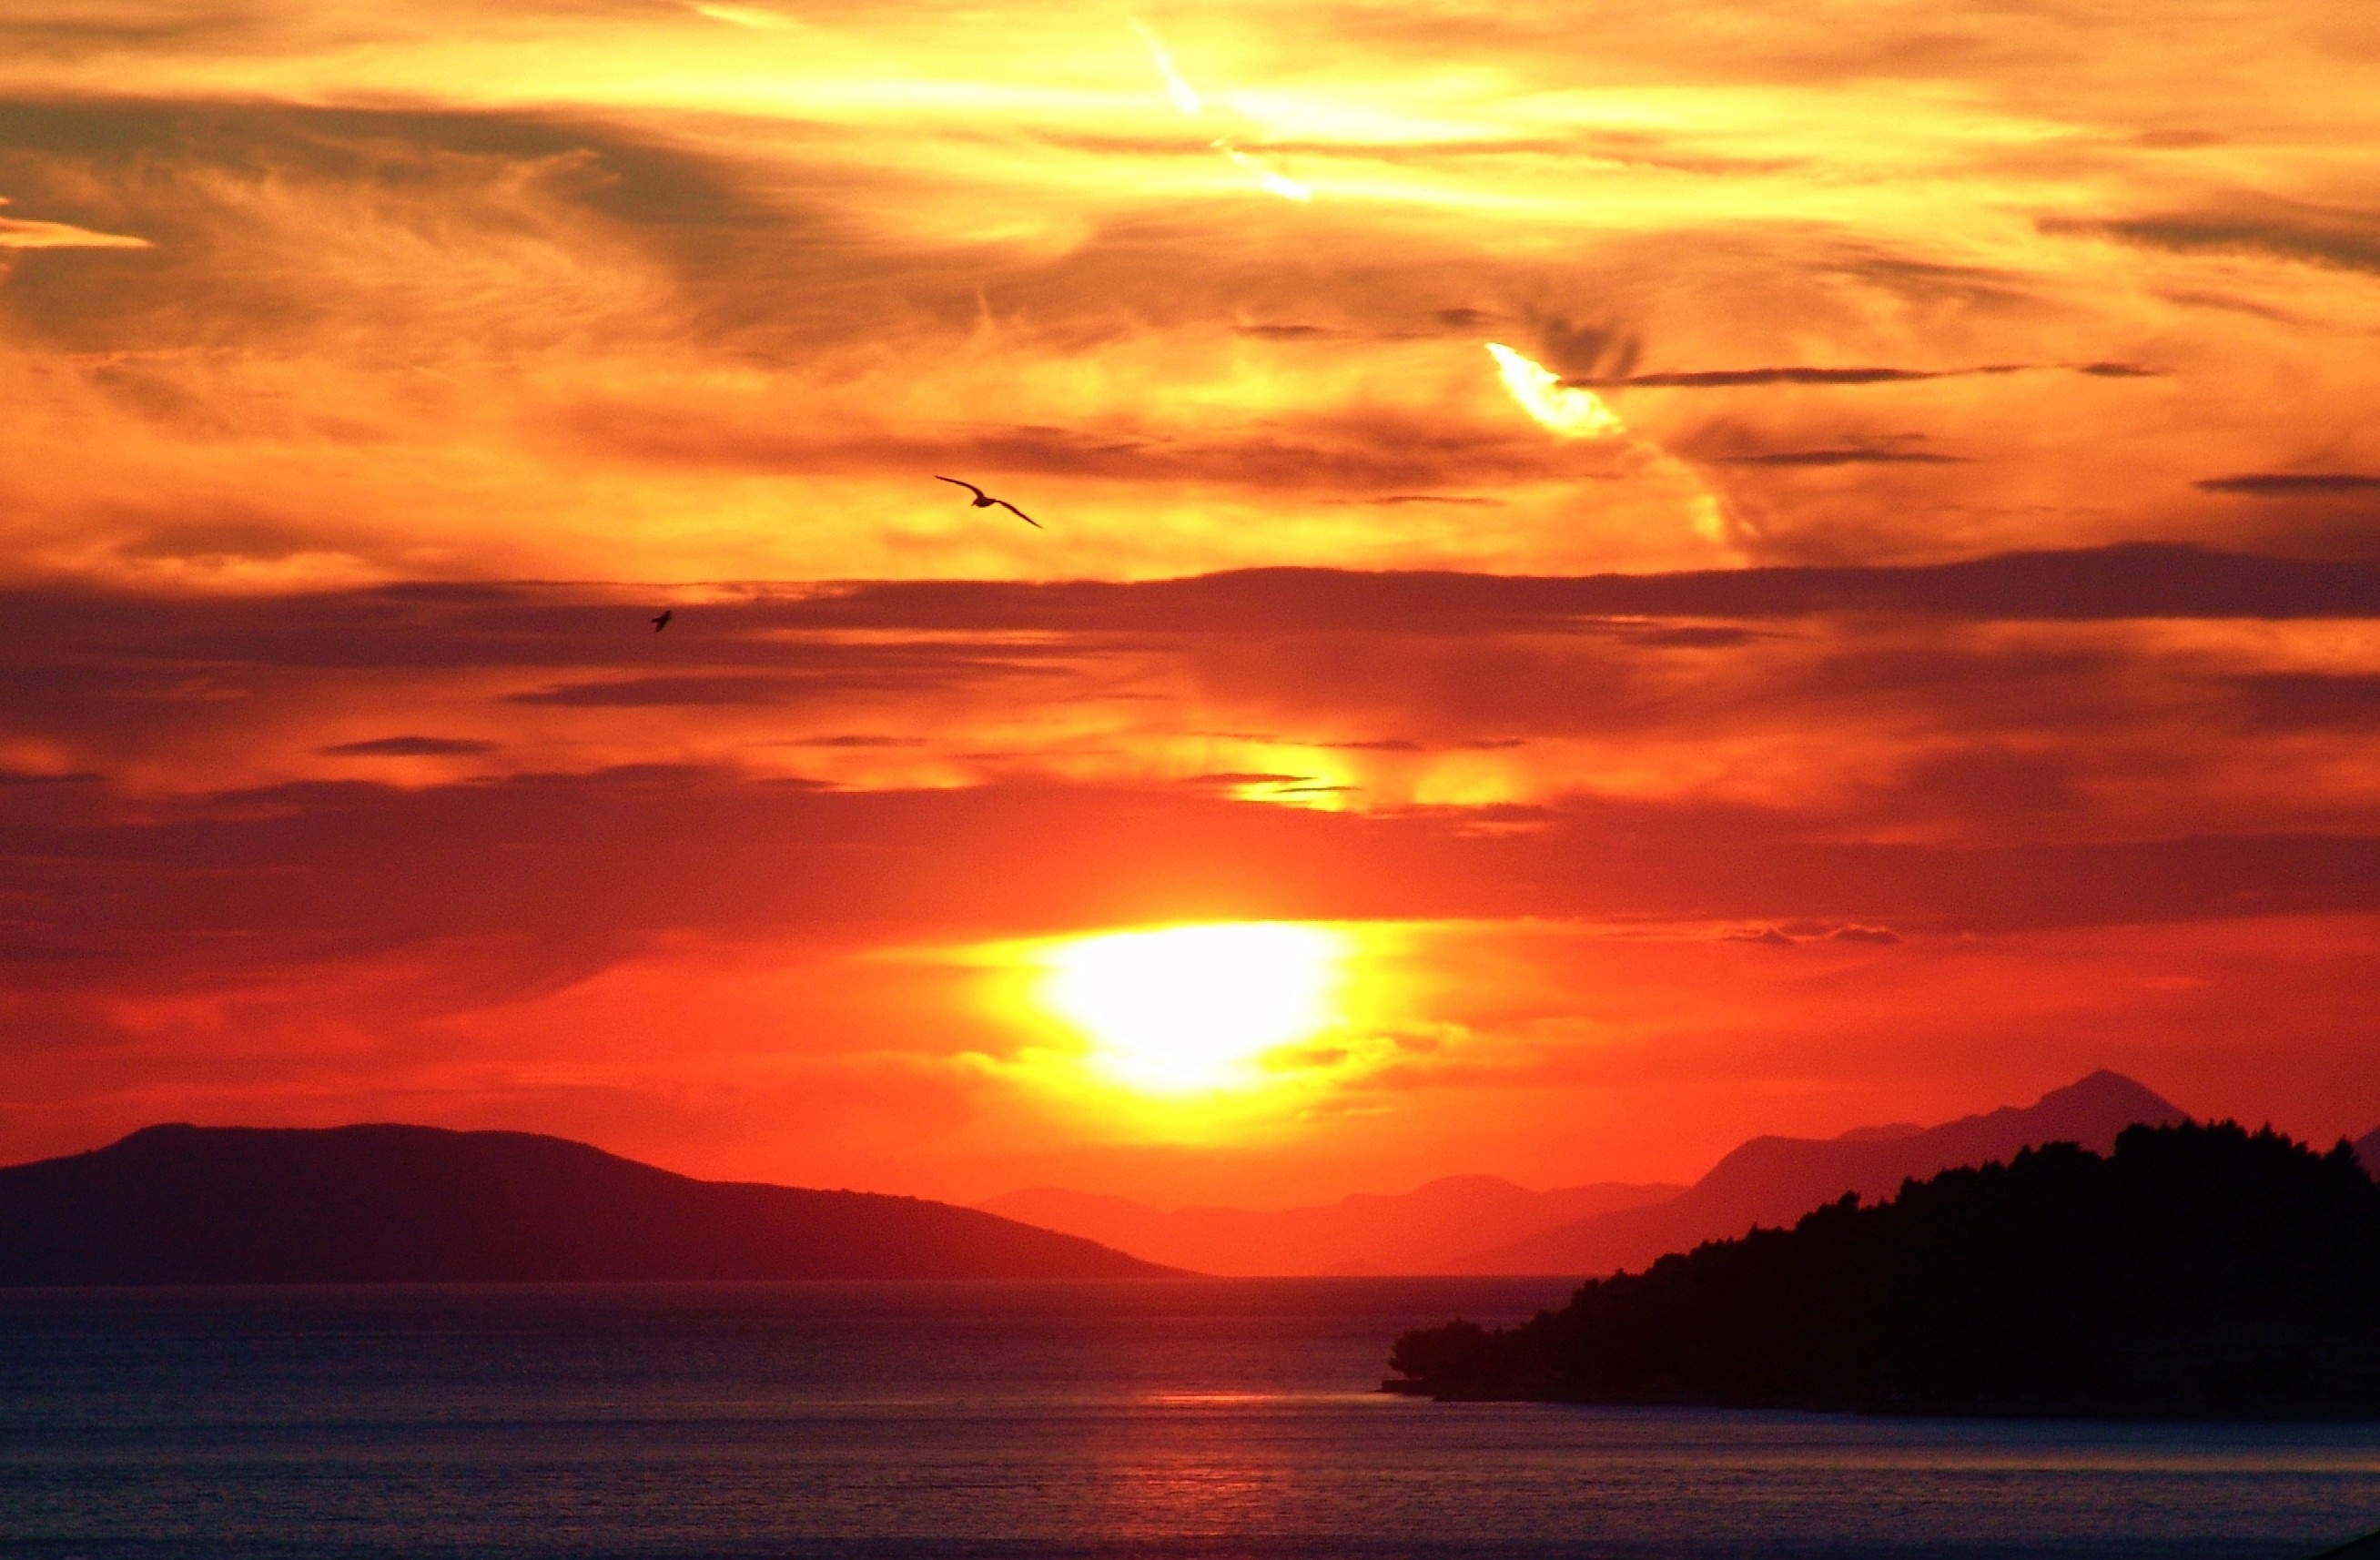
sea, coast, nature, horizon, cloud, sky, sun, sunrise, sunset, dawn, atmosphere, dusk, evening, holiday, romance, croatia, abendstimmung, afterglow, red sky at morning